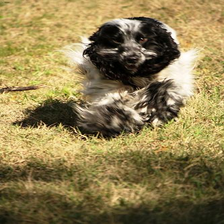
Species: dog
Breed: english cocker spaniel